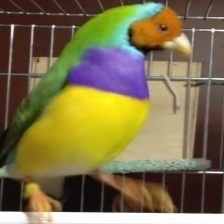
Species: GOULDIAN FINCH
Scientific name: ERYTHRURA GOULDIAE
ImageNet parent category: house_finch